Howe, Texas

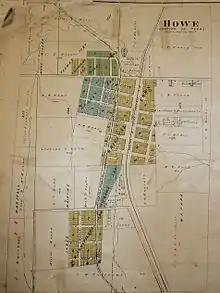
A 1910 map of Howe

The first settlers in the area arrived around the time of the Texas Revolution in 1836. In 1843, the last Indian battle in Grayson County was said to have been fought in the area. The first settlers of Howe were Jabez and Harriet Haning, and Jabez's brother John. They received land through the Peters colony after arriving from Pennsylvania before 1850. When the Houston and Texas Central Railway extended through the area in 1873, a railroad switch was located in the community. It was called "Summit" because, at above sea level, it was believed to be the highest point between the Red River and the Gulf of Mexico. In 1873, when Summit received a post office, two businesses were located at the switch—a general store and a saloon. Several houses were built to the east of the switch. Jabez Haning persuaded the railroad to establish a depot on his land by donating every second lot in his newly platted town to the railroad. In 1876, the names of the depot, the store, and the post office were changed to "Howe", after F. M. Howe, who worked for the Houston and Texas Central. Howe had three saloons until around 1900, when the town voted to prohibit the sale of alcohol. Its first one-room school building opened in 1877 and was replaced by a two-story building in 1884.